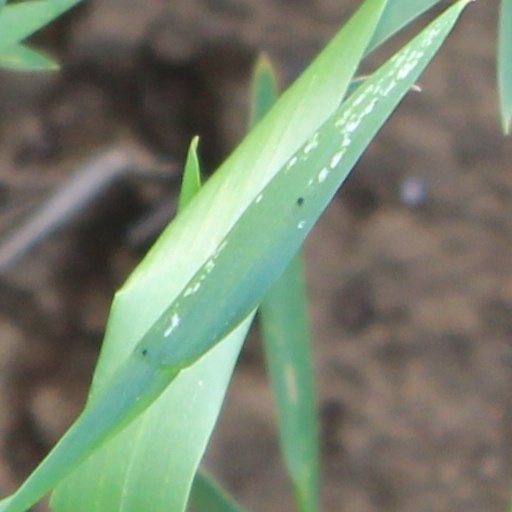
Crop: wheat